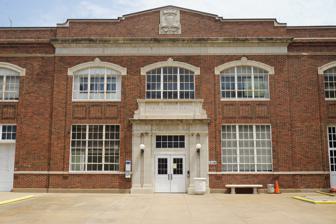
Building: Stanley Patterson Hall
Country: United States of America
Year built: 1928
United States historic place Stanley Patterson Hall U.S. National Register of Historic Places Patterson Hall in 2016 Stanley Patterson Hall Show map of Texas Stanley Patterson Hall Show map of the United States Location 3128 Dyer St., University Park, Texas Coordinates 32°50′36″N 96°46′56″W / 32.84333°N 96.78222°W / 32.84333; -96.78222 ( Patterson, Stanley, Hall ) Area less than one acre Built 1928 ( 1928 ) Architect Coburn & Smith Architectural style Colonial Revival , Georgian Revival MPS Georgian Revival Buildings of Southern Methodist University TR (AD) NRHP reference No. 80004094 Added to NRHP September 27, 1980 Stanley Patterson Hall is a historic building on the campus of Southern Methodist University in University Park, Texas . It was built in 1928, and designed by Coburn & Smith in the Georgian Revival architectural style . It has been listed on the National Register of Historic Places since September 27, 1980. See also National Register of Historic Places portal Texas portal National Register of Historic Places listings in Dallas County, Texas References